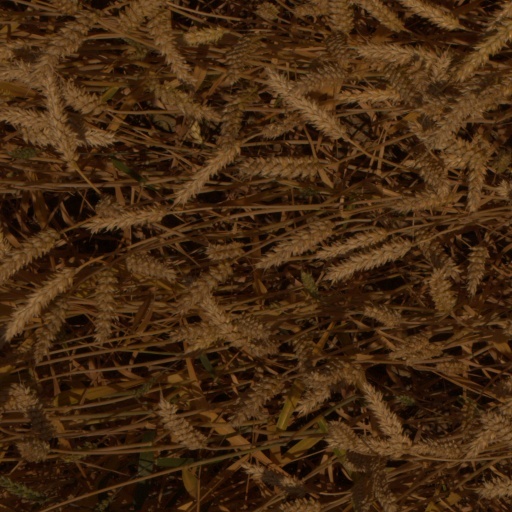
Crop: wheat